Question: Please indicate a possible affordance area of the cup that can be used for containing liquid
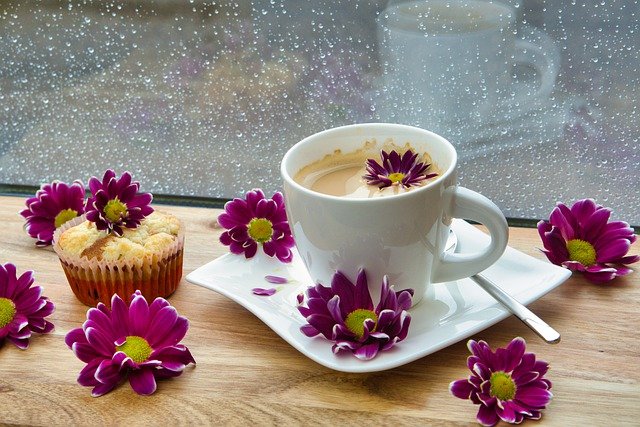
Answer: [275.5, 121, 498.5, 298]